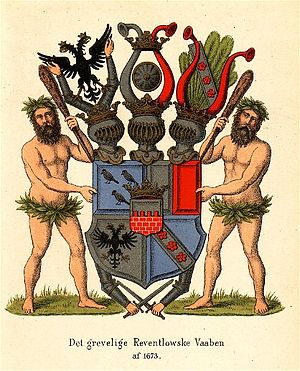
Reventlow / Slægtens historie / Den ældre mecklenburgske linje / Den danske adelige linje af 1673
Greve af Reventlow af 1673
Slægten Reventlow er en gammel tysk og dansk adelsslægt. Slægten har været kendt i Ditmarsken fra 1223, hvor dens medlemmer var fogeder. Den var desuden kendt i Mecklenburg fra 1236 og i Danmark fra 1333.